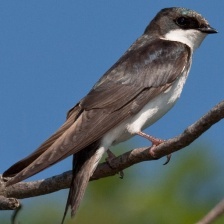
Species: TREE SWALLOW
Scientific name: TACHYCINETA BICOLOR